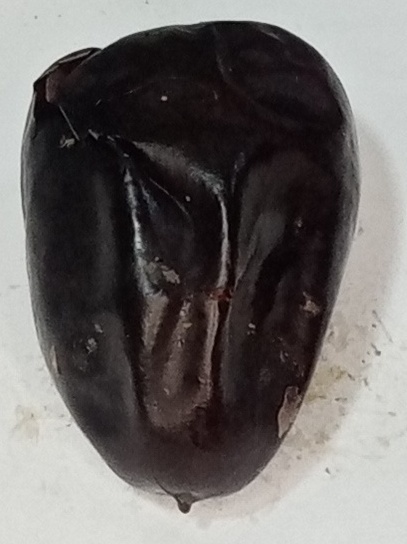
Variety: kupro
Size: large
Grade: grade-1